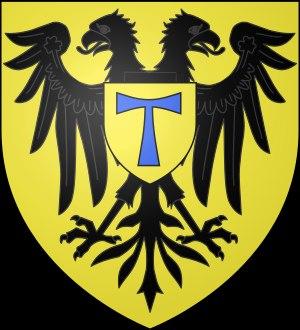
L'abbaye de Saint-Antoine a été l'abbaye-mère de l'ordre hospitalier de Saint-Antoine. Elle est située à Saint-Antoine-l'Abbaye, dans le département de l'Isère, en France.
La croix de Saint-Antoine ou croix en tau est une croix qui prend la forme de la lettre grecque tau.